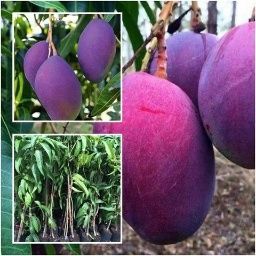
Label: mango